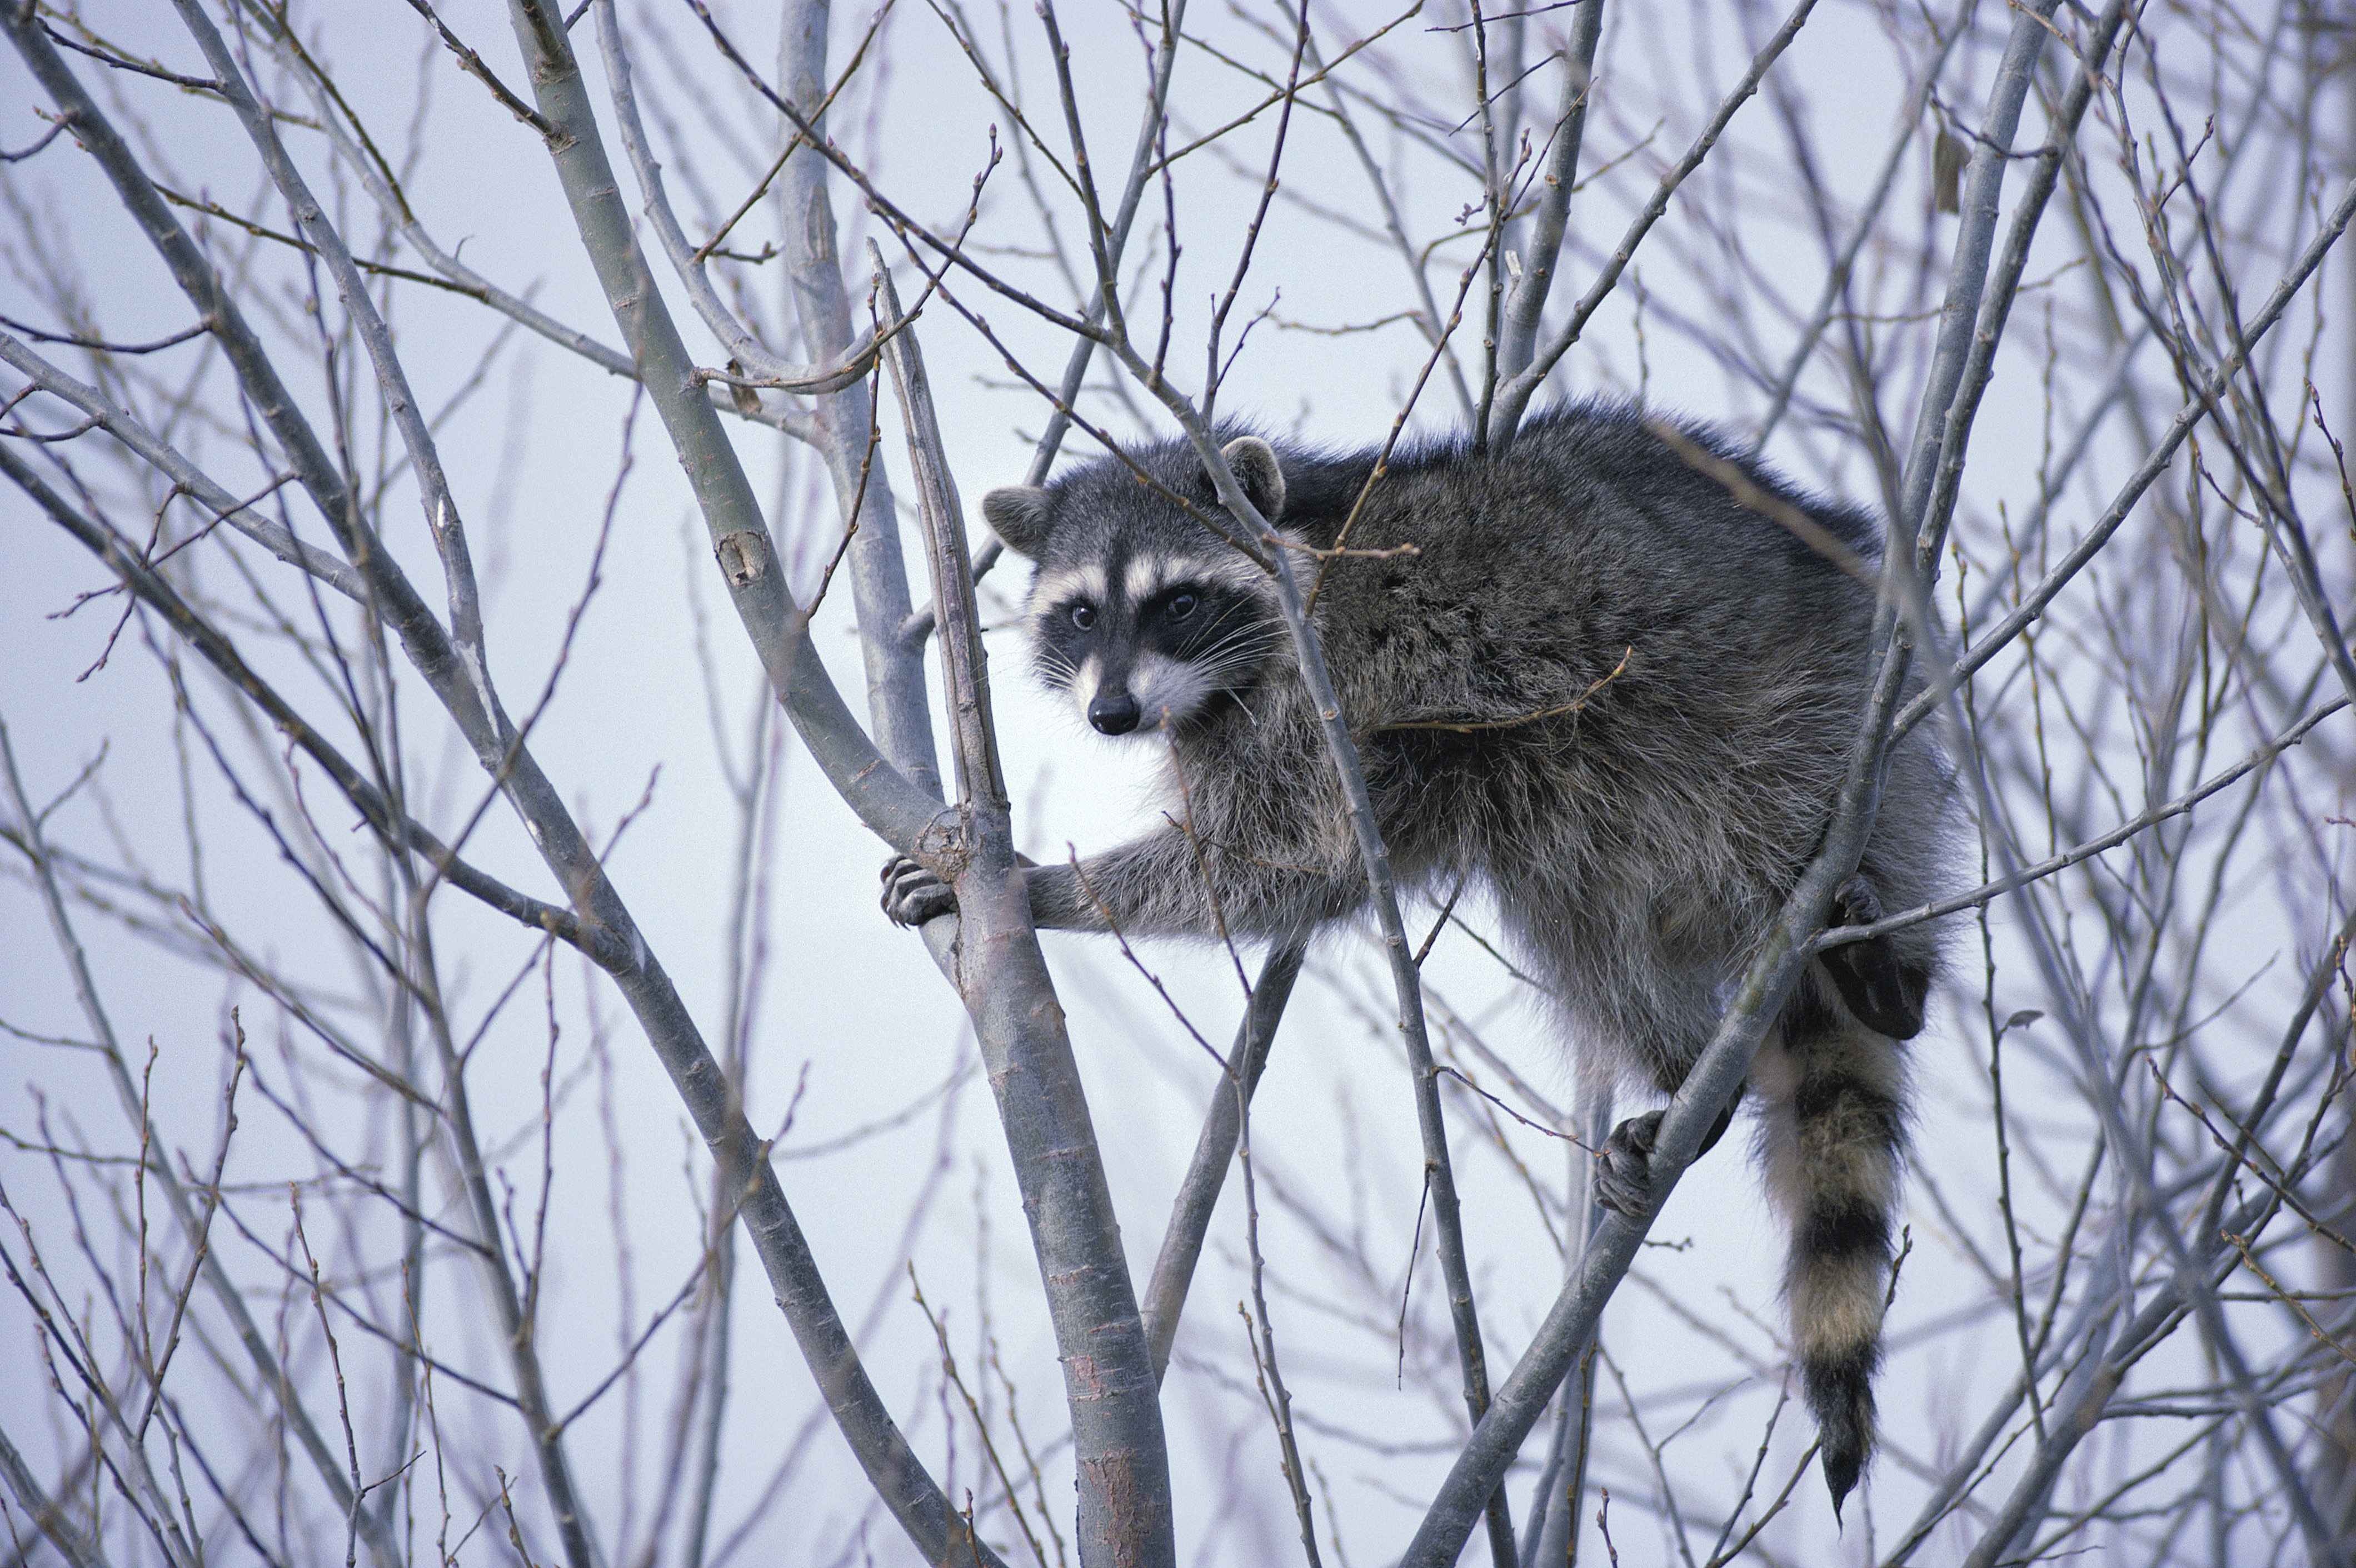
branch, snow, winter, wildlife, mammal, fauna, raccoon, animals, vertebrate, raccoons, lotor, procyon, procyonidae